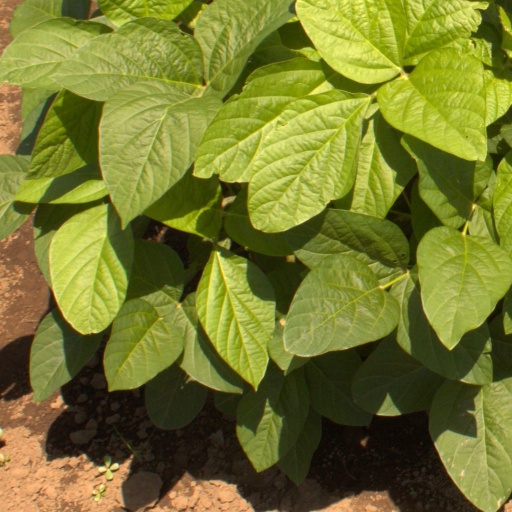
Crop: soybean